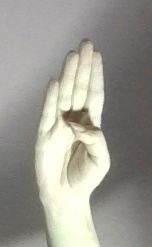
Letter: kaaf